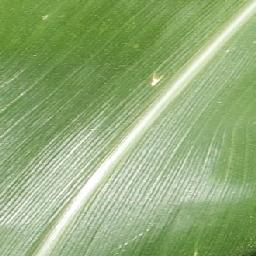
Label: Corn___healthy